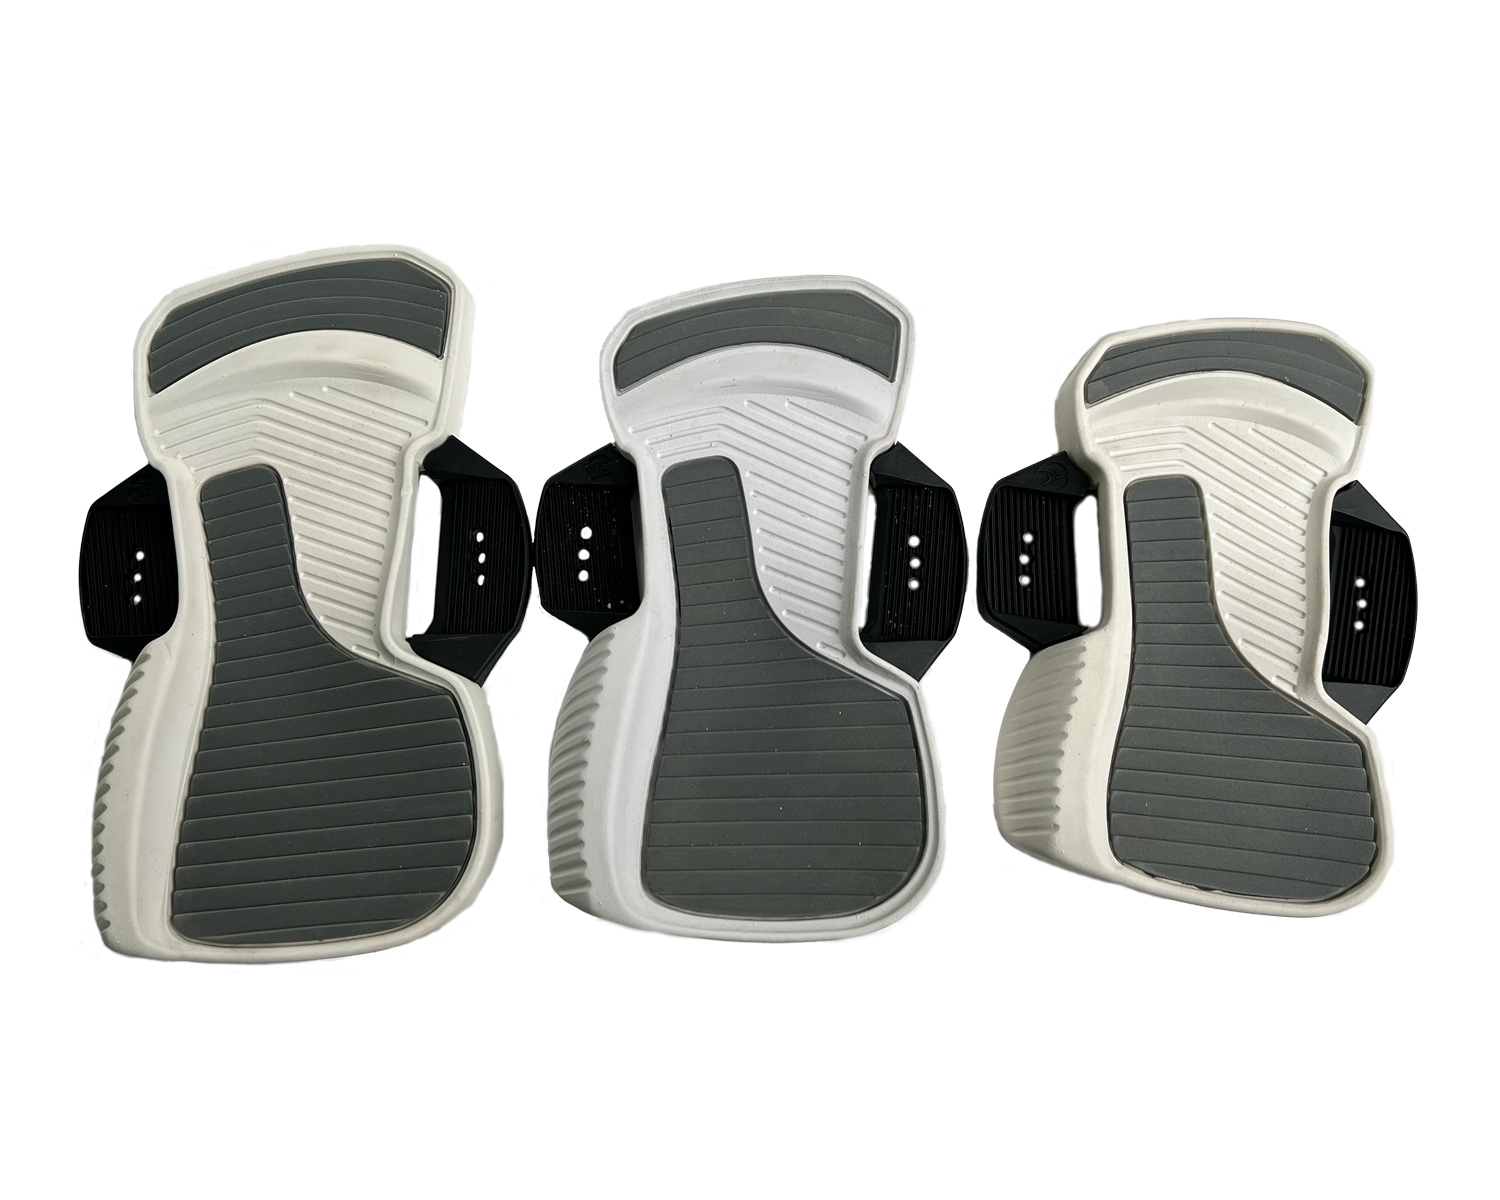
SOURCE PAD ONLY
Pad to the Source Bindings. The source binding has been engineered from the ground up to give riders the ultimate connection to their board. At the heart of every rider's kitesurf experience, the source puts comfort, control and performance into one ergonomicly snug-fitting system. From first water starts through to megaloop boardoffs, the source gives you the confidence to forget what your feet are doing and concentrate on the rest. Three uniquely sized options combined with the innovative new 360 wrap around strap allows fast customization and the perfect fit for all shapes and sizes. - - - DESIGN PROFILE Light weight 3-point foot strap connection. - - -
Brand: Adventure Sports USA
Category: Sporting Goods > Outdoor Recreation > Boating & Water Sports > Kitesurfing > Kiteboard Parts > Kiteboard Footstraps